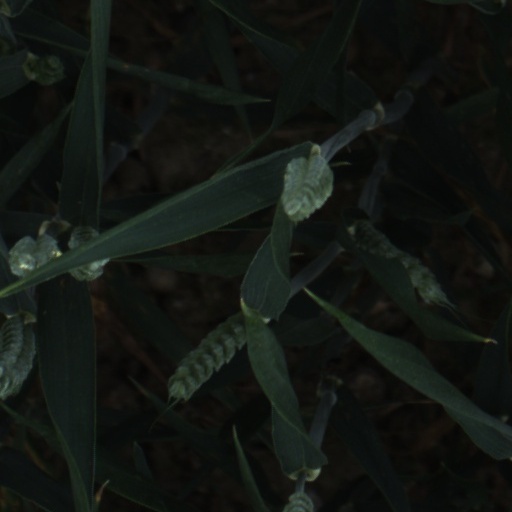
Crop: wheat